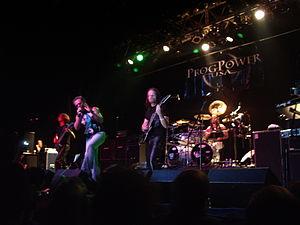
Circus Maximus est un groupe de metal progressif norvégien, originaire d'Oslo. Il est formé en 2000 et s'inspire du metal symphonique et du power metal. En 2016, le groupe compte un total de quatre albums studio, The 1st Chapter en 2005, Isolate en 2007, Nine en 2012, et Havoc en 2016.